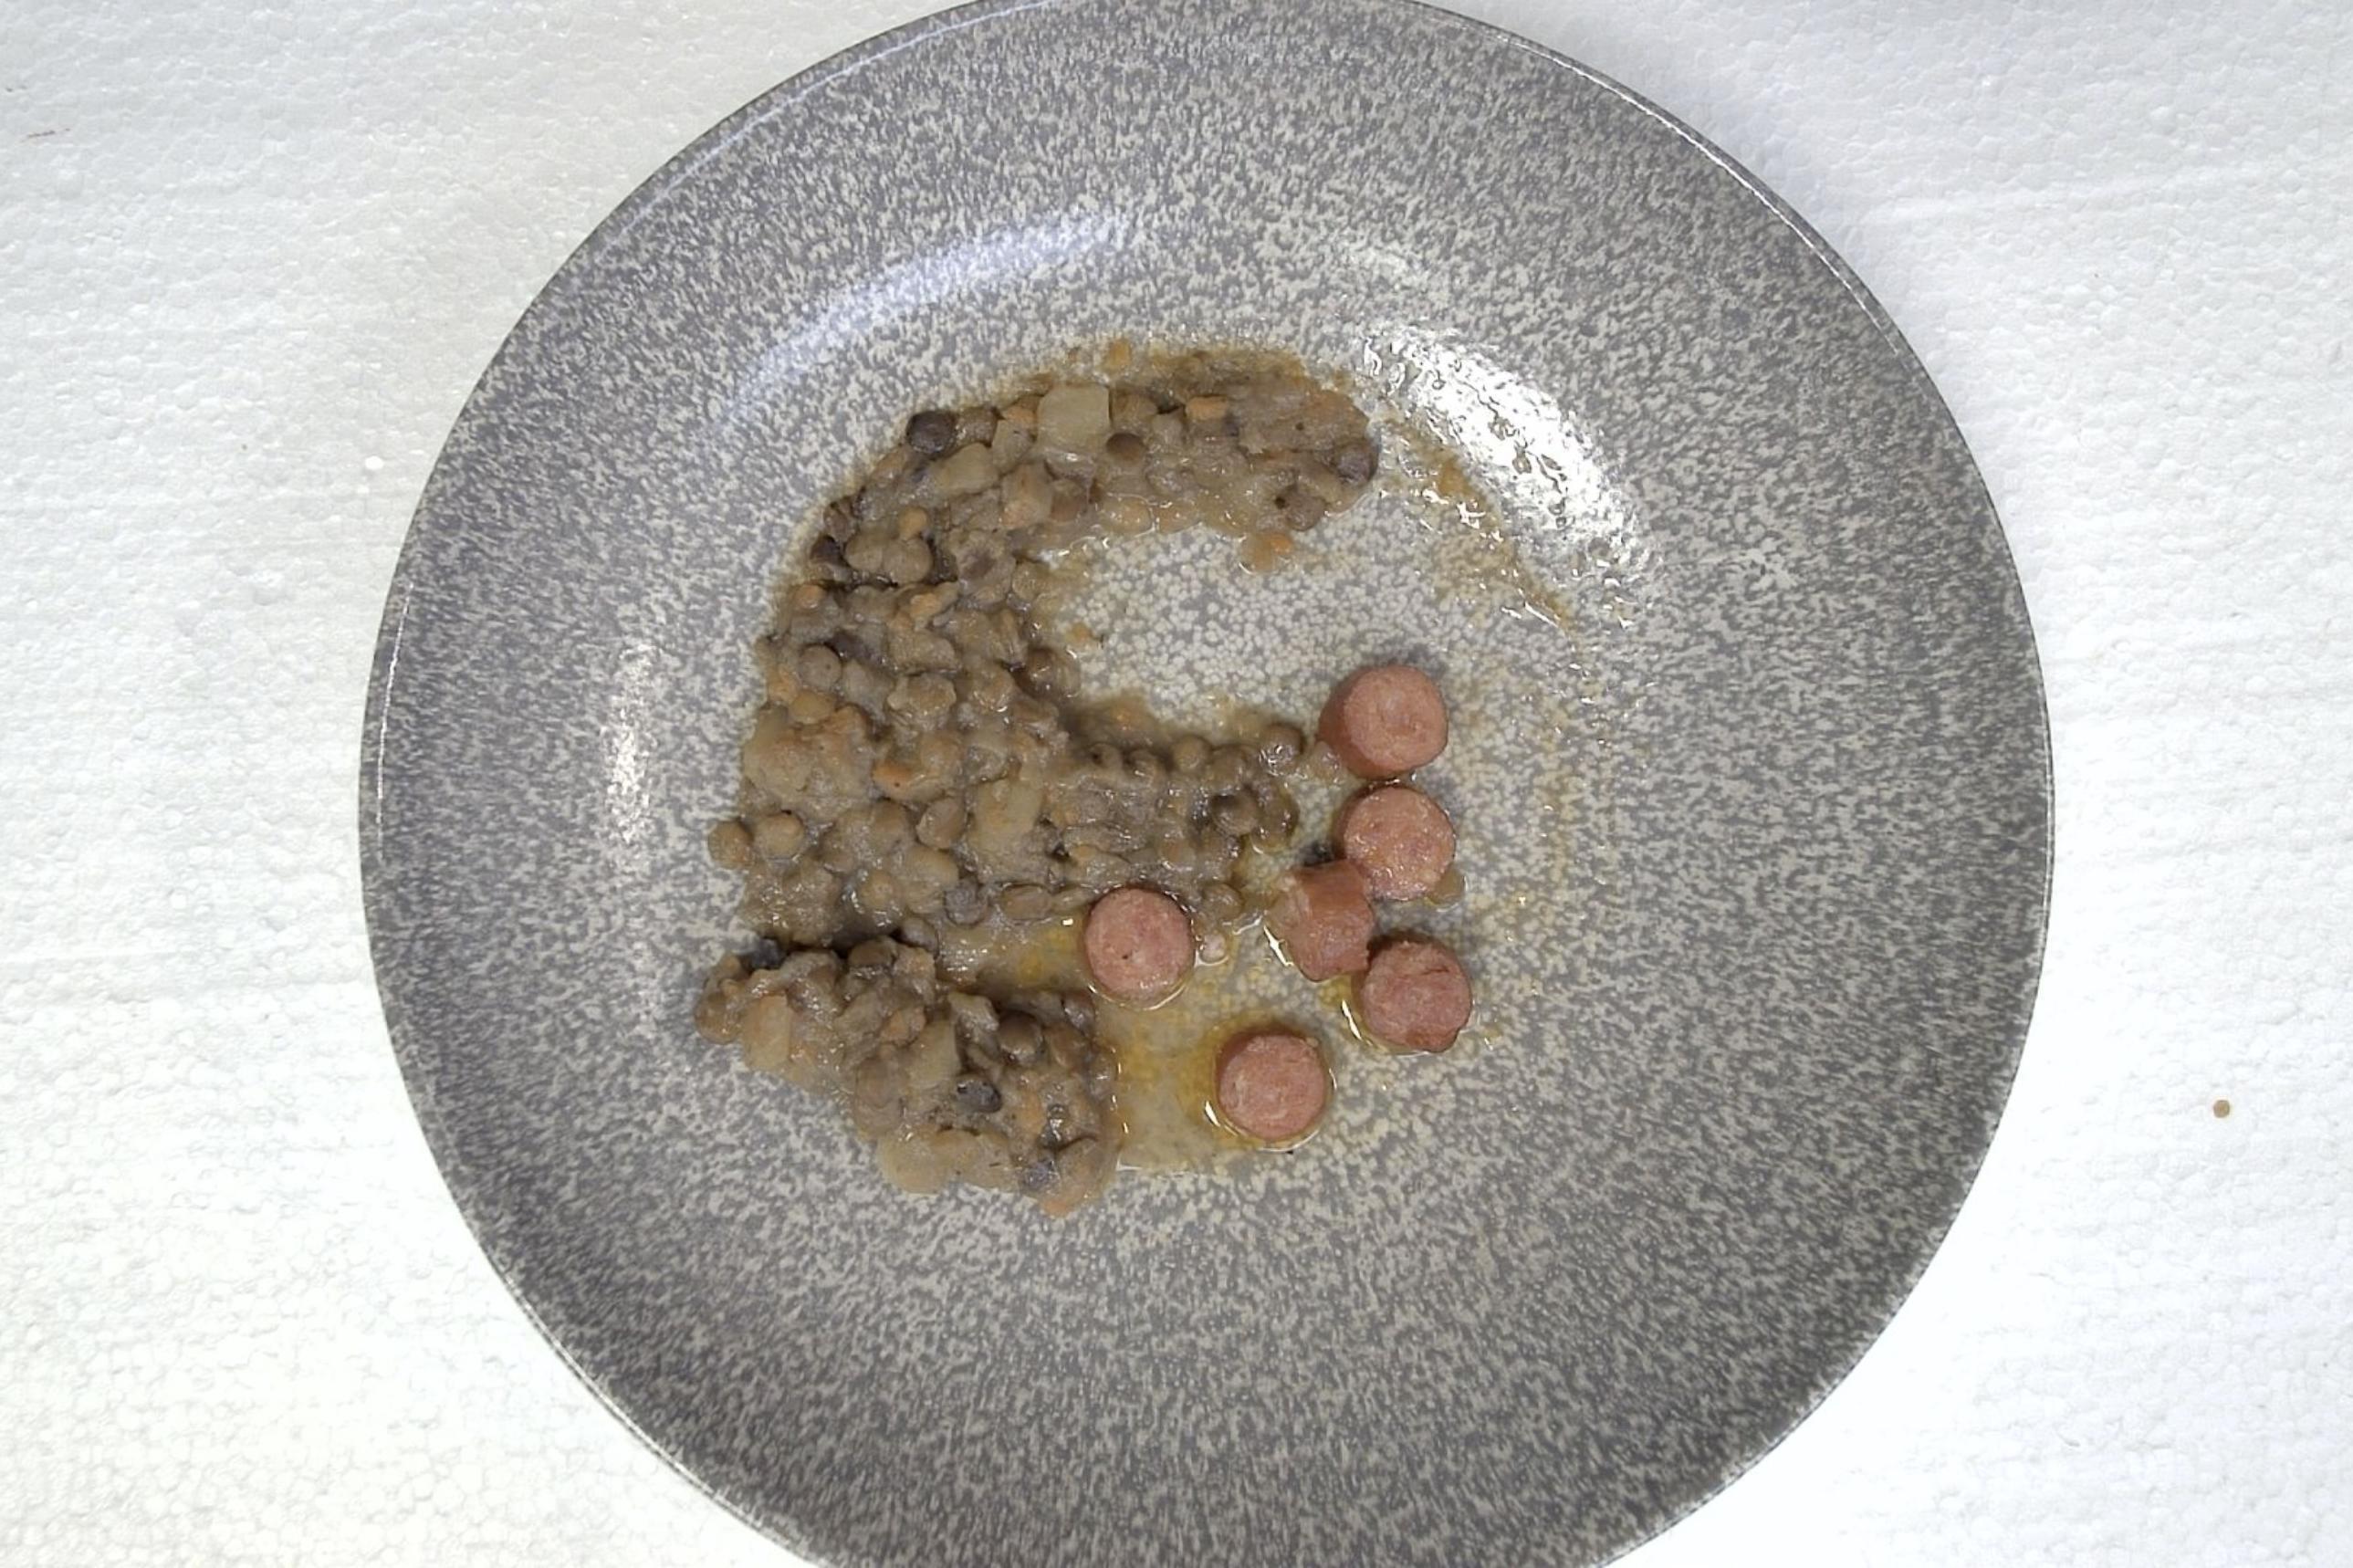
Dish: Klassischer Linseneintopf mit Mettwurst
Portion size: Normale Portion
Ingredients: lentil-stew, ham-sausage
Weight as served: 360 g
Energy as served: 424.8 kcal (1.779,680 kJ)
Fat: 23.24 g (saturated: 9.08 g)
Carbohydrates: 32.04 g (sugar: 5.32 g)
Protein: 19.32 g
Salt: 3.84 g
Weight after return: 0 g
Energy after return: 0 kcal